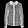
Label: Shirt